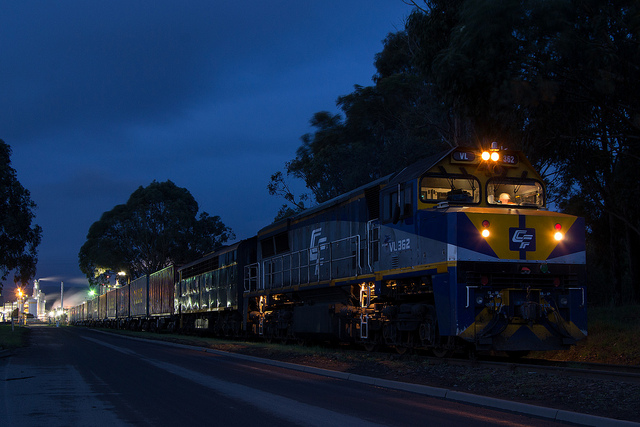
A train on the tracks coming into town

A yellow, blue, and white freight train on the train tracks.

A train traveling down the tracks at night

A train is going down the tracks in the dark.

A picture of a train in the night.